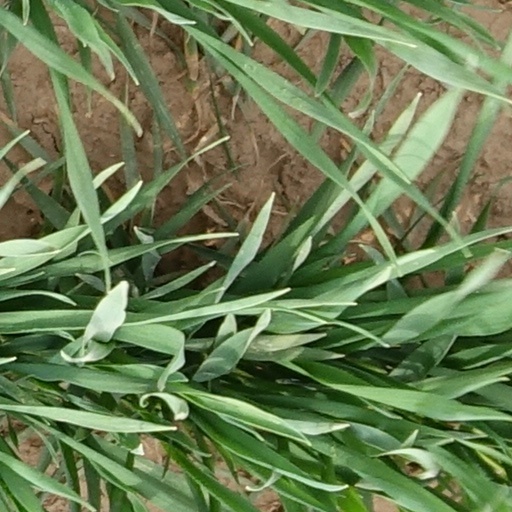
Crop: wheat